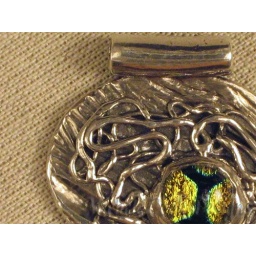
Made with PMC silver with free form design and dichro glass set in PMC bezel.